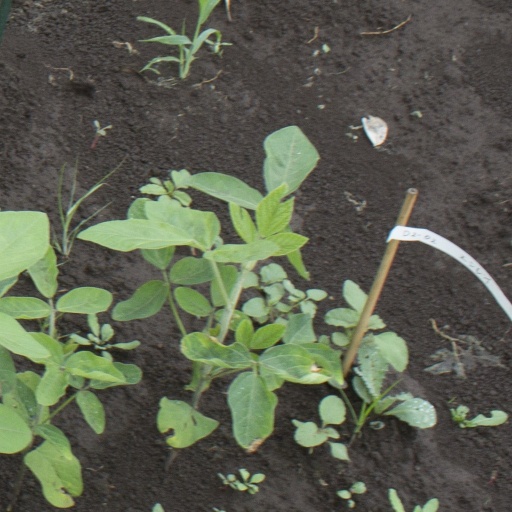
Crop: soybean